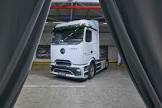
Vehicle type: Cars